Raimundo García

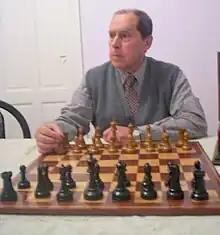
Raimundo García

At the beginning of his career, he took 7th at Santa Fe 1956 (Miguel Najdorf won). Then he tied for 10-11th in Argentine Chess Championship (Hermann Pilnik won) in 1958, tied for 6-7th at Quilmes 1959 (Alberto Foguelman won), and tied for 3rd-5th at Buenos Aires 1961 (ARG-ch, Héctor Rossetto won).